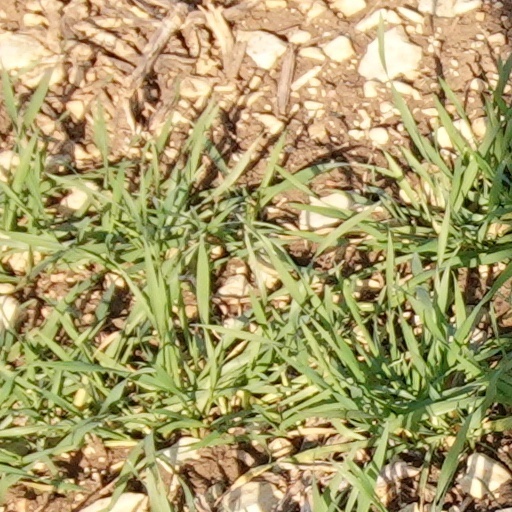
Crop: wheat